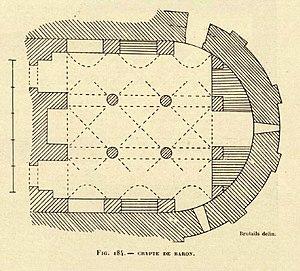
Baron Crypte (Plan Brutails)
L'église Saint-Christophe est une église catholique située dans la commune de Baron, dans le département de la Gironde, en France.